2020–2022 Taal Volcano eruptions

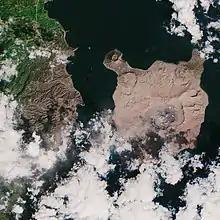
Copernicus Sentinel-2 image of Taal Volcano on January 23, 2020, showing magmatic activity and the ash-blanketed towns of Agoncillo and Laurel.

On February 13, 2020, the National Disaster Risk Reduction and Management Council (NDRRMC) and the Philippine Institute of Volcanology and Seismology (PHIVOLCS) have reported a total of 2,484 volcano tectonic earthquakes on the vicinity of the volcano since the eruption, 176 of which were felt. The strongest were a series of magnitude earthquakes originating northwest of Agoncillo, Batangas, which were recorded at least thrice: at 11:56pm on January 12, 3:11am on January 13, and 6:35am later that day. As a result, an Intensity III ("weak") on the PHIVOLCS Earthquake Intensity Scale was felt in Tagaytay and an Intensity II ("slightly felt") was felt in Malabon. Between 11:39pm on January 13, 2020, and 5:50am the following day, PHIVOLCS reported a total of 44 earthquakes in the towns of Calaca, Laurel, Lemery, Mataasnakahoy, San Luis, Taal and Talisay in Batangas, and Alfonso in Cavite; among the strongest were a magnitude in Taal, which was felt at an Intensity III in Tagaytay, and a magnitude originating northeast of Talisay at 2:05am, measuring an Intensity IV ("moderately strong") in Tagaytay and Intensity II in Malabon and Pasay.